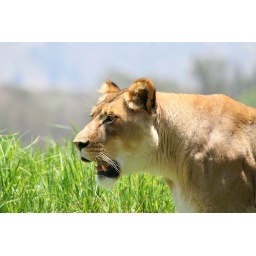
Lioness walking in grass at animal park